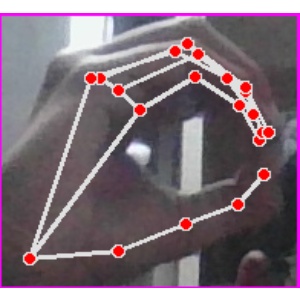
अक्षर: ठ